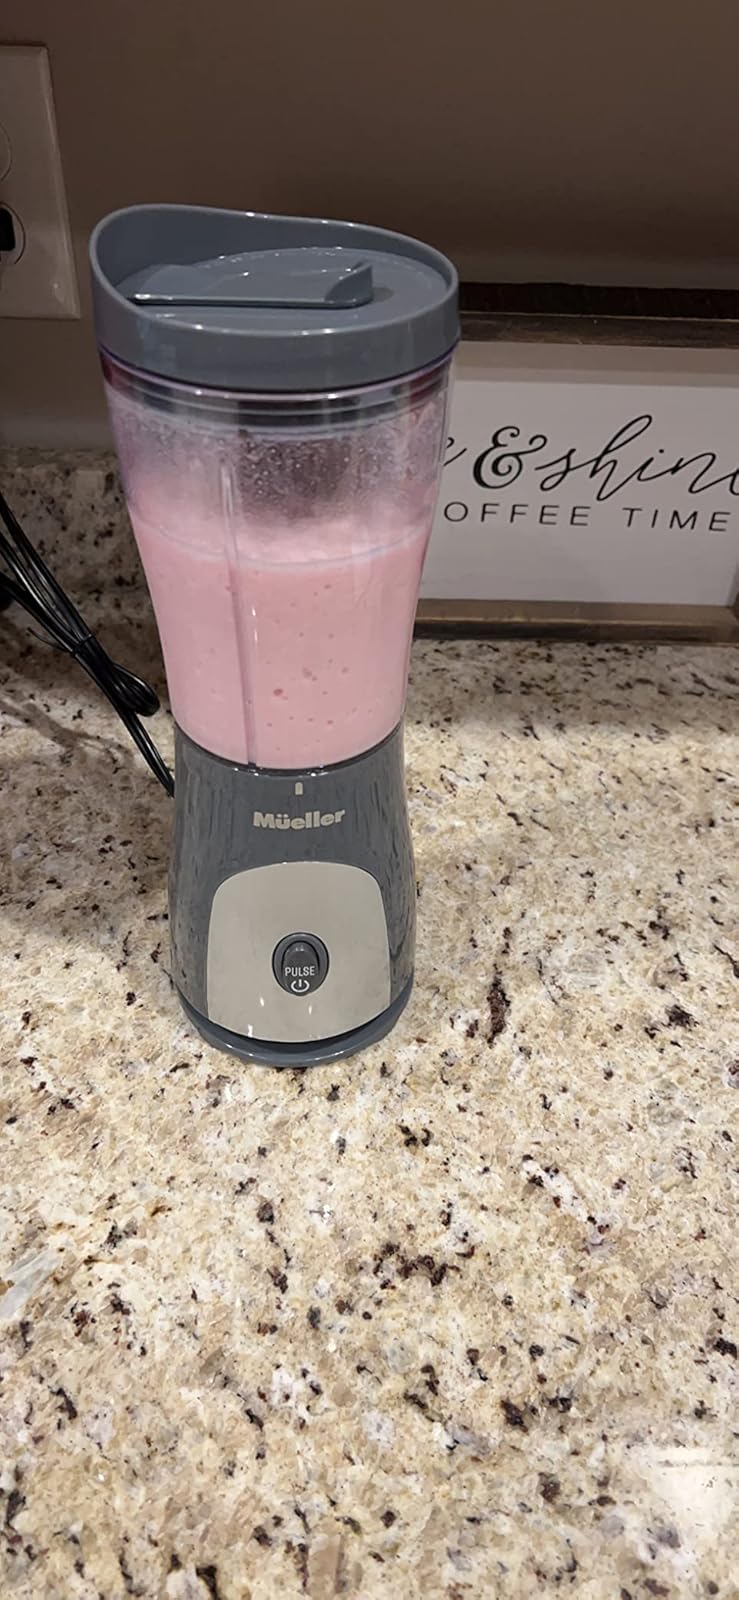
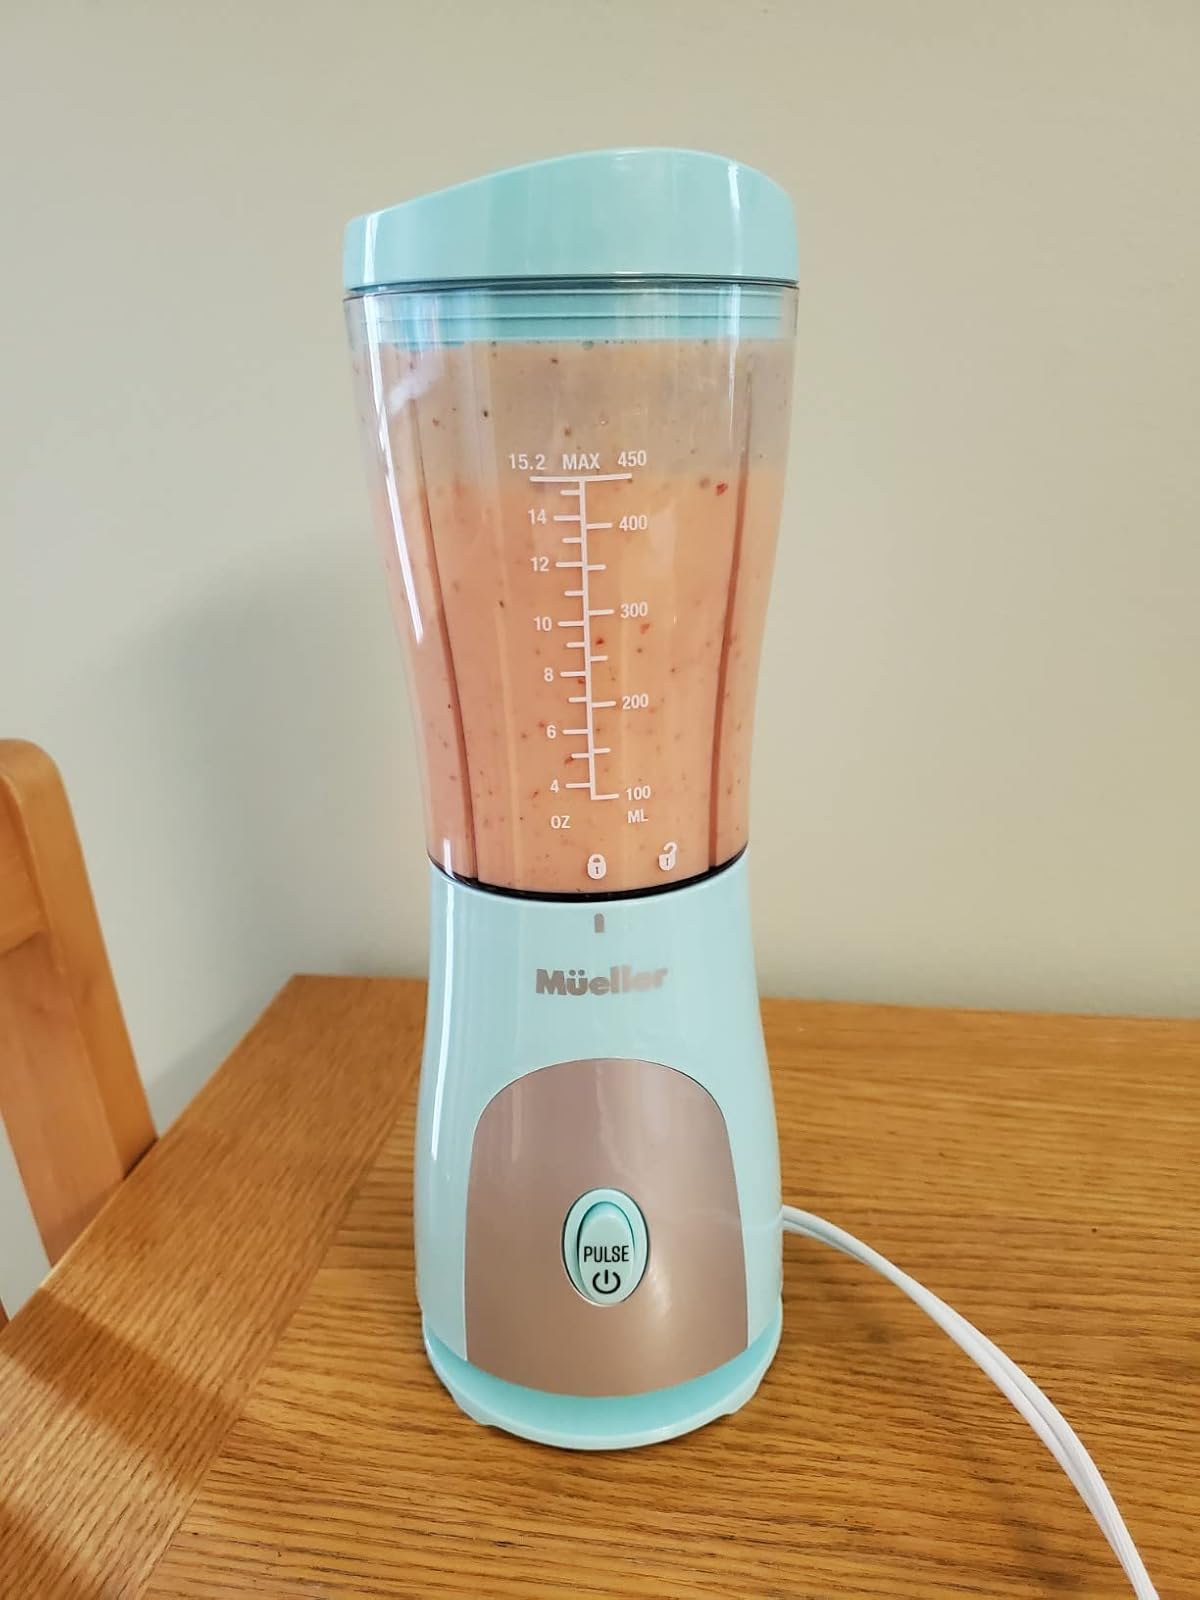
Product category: items_blender
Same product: no